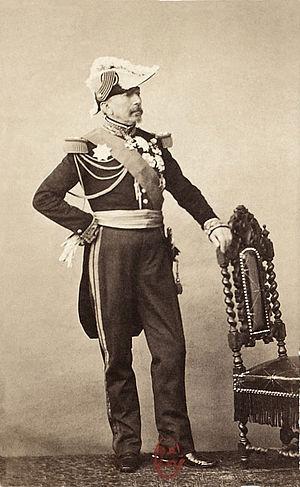
Charles-Marie-Augustin de Goyon (1803-1870), général français.
Charles-Marie-Augustin, comte de Goyon, né à Nantes, le 13 septembre 1803, et mort à Paris le 17 mai 1870, est un militaire et Personnalité politique français du XIXᵉ siècle.